Evaline Hilda Burkitt

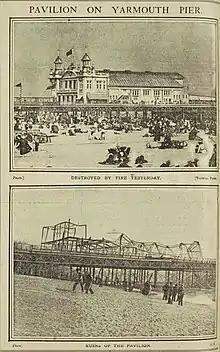
The Pavilion on Britannia Pier in Great Yarmouth before and after the arson attack in 1914

Following her release from Leeds Prison under the Cat and Mouse Act Burkitt managed to evade recapture until in 1914 she and fellow-suffragette Florence Tunks burnt down two wheat stacks at Bucklesham Farm valued at £340, the Pavilion at the Britannia Pier in Great Yarmouth and the Bath Hotel in Felixstowe, causing £36,000 of damage to the latter. There were no occupants in either the Pavilion or the hotel. The two women refused to answer questions in Court and sat on a table chatting throughout the proceedings with their backs to the magistrates.